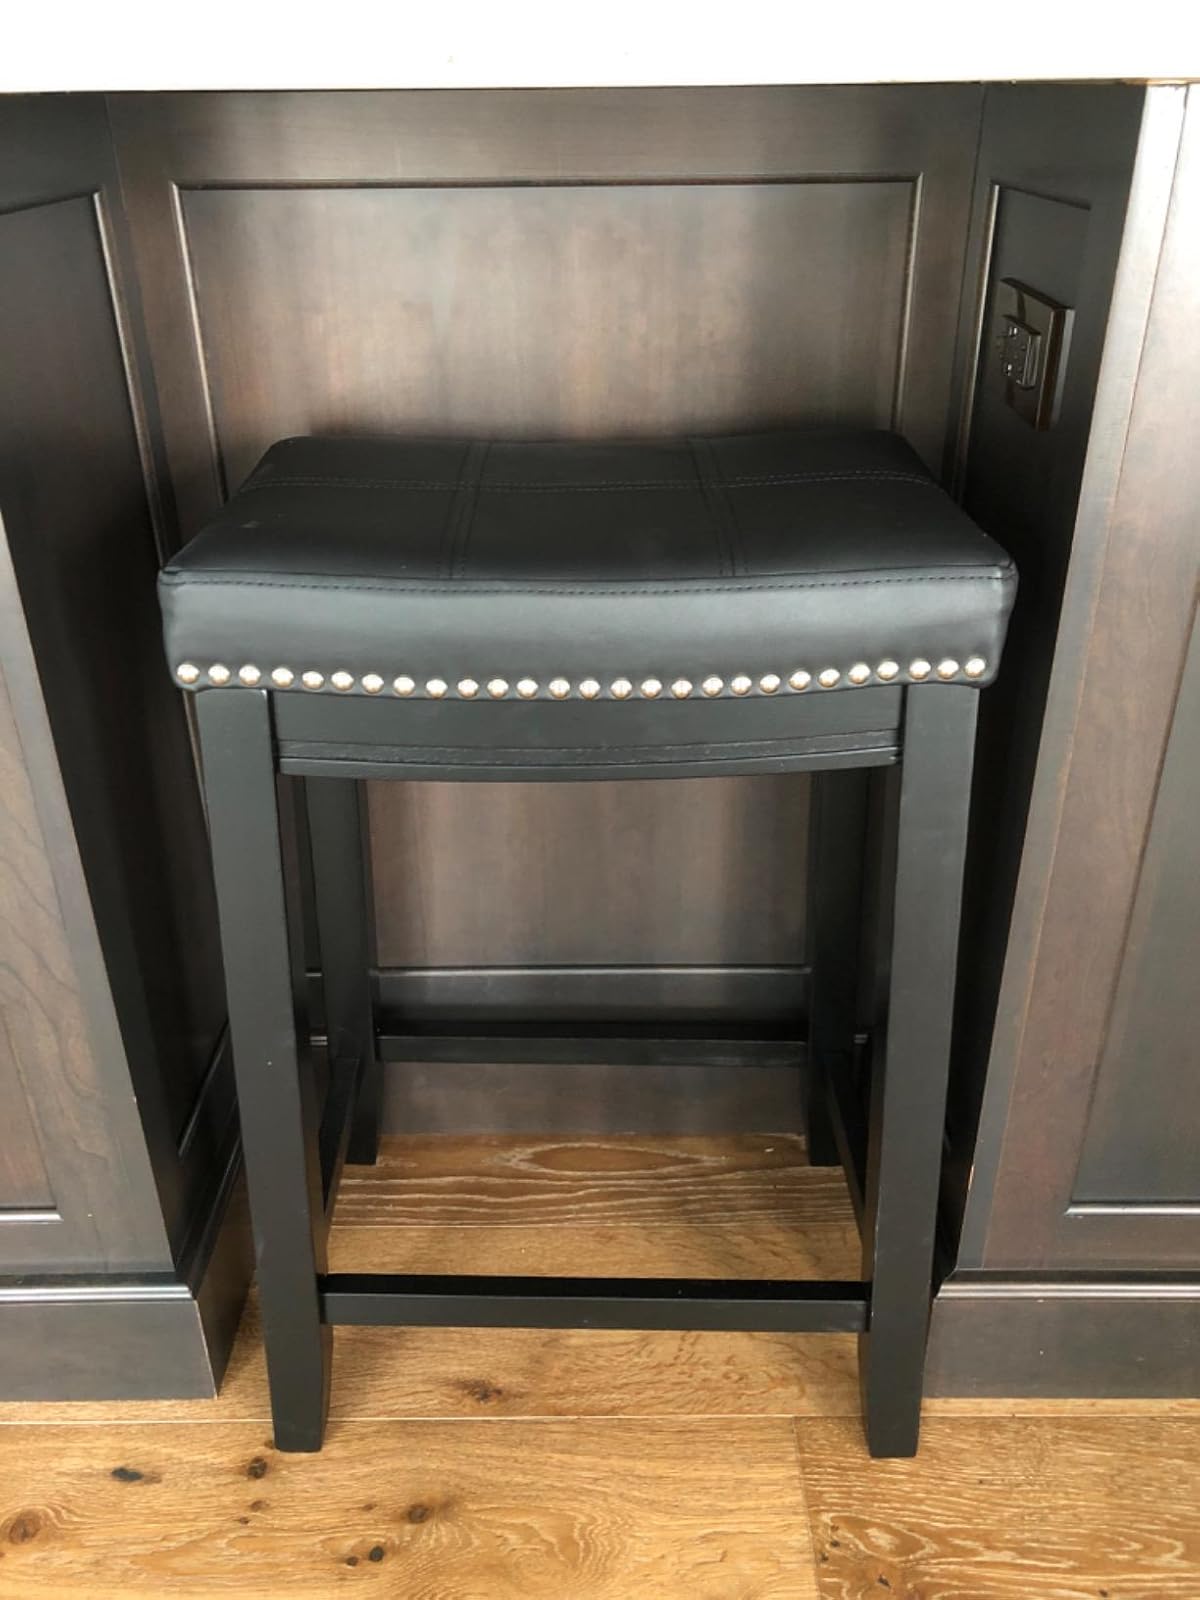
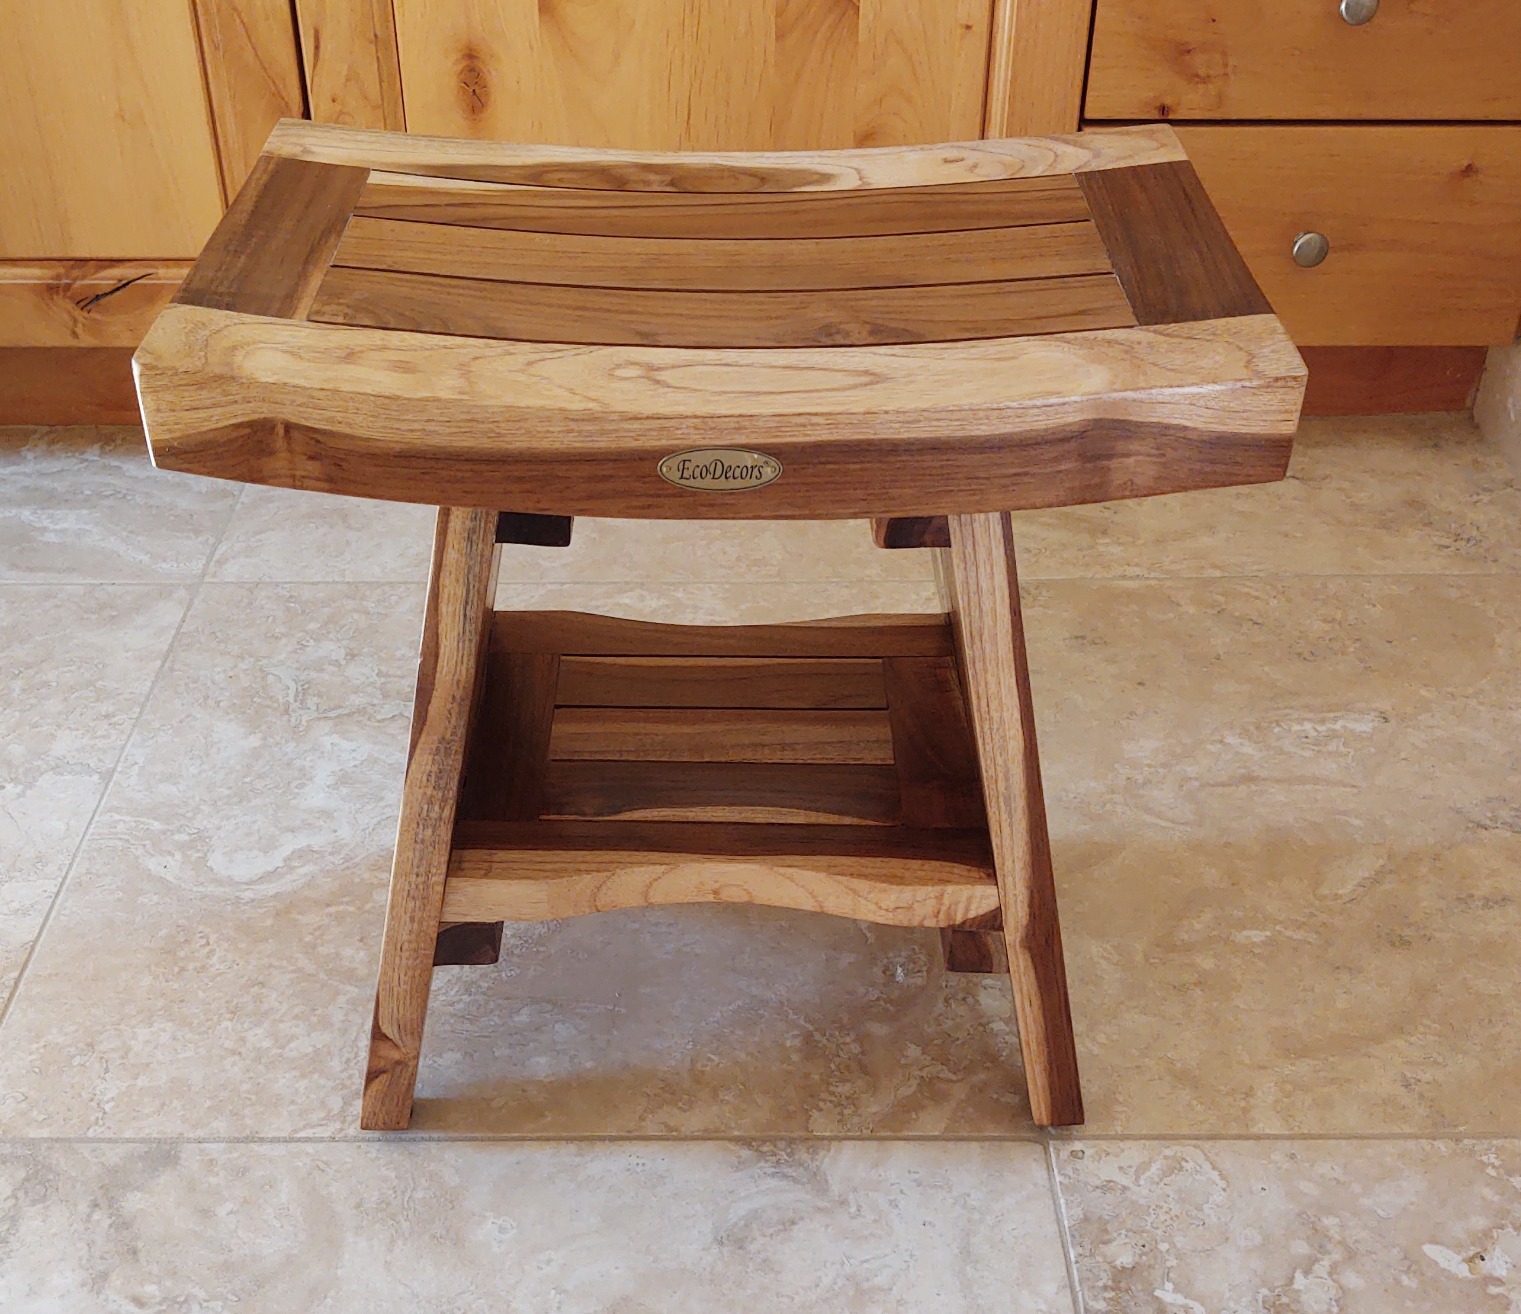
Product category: stool
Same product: no